Adriel N. Williams

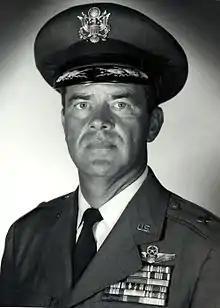

Brigadier General Adriel Newton Williams (August 11, 1916 – July 8, 2004) was a United States Air Force Brigadier General who was Director of Transportation, Headquarters U.S. Air Force, Washington, D.C.